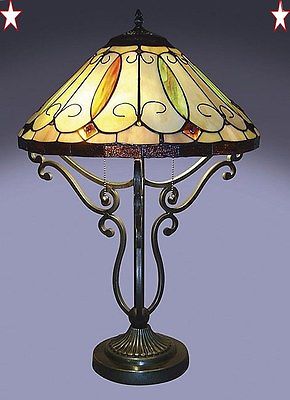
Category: lamp